Schokoladenmuseum Köln

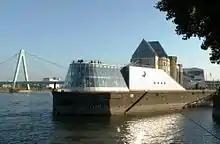
Imhoff-Schokoladenmuseum

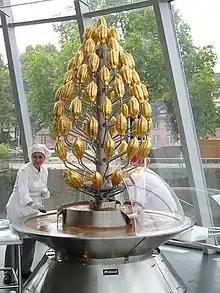
Chocolate fountain

The Schokoladenmuseum Köln (Imhoff Chocolate Museum) was opened by Hans Imhoff on 31 October 1993. It is situated in the Cologne quarter of Altstadt-Süd on the Rheinauhafen peninsula. The exhibits show the entire history of chocolate, from its beginnings with the Olmecs, Maya, and Aztecs to contemporary products and production methods. The exhibition building houses a permanent exhibition on modern chocolate production.